Japan National Route 106

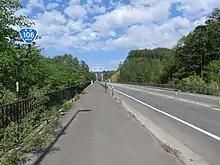
National Route 106 in Morioka

National Route 106 is one of the primary west-east highways in Iwate Prefecture and the main route between the cities of Miyako on the Pacific coast and Morioka in the prefecture's interior plains. It carries traffic across the Kitakami Mountains that separate the two cities. The highway has a total length of .